Airlie, South Yarra, Melbourne

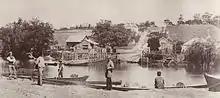
Punt Hill 1860 showing Airlie Bank Vineyard on the right.

In 1841 David and Elizabeth were married in Heidelberg. Five years later David was granted ten acres of land at South Yarra where he established a vineyard which he called Airlie Bank. They built a small cottage on the property and lived there for about 25 years. During that time the couple had seven children. David's vineyard was quite successful and the family became relatively wealthy.